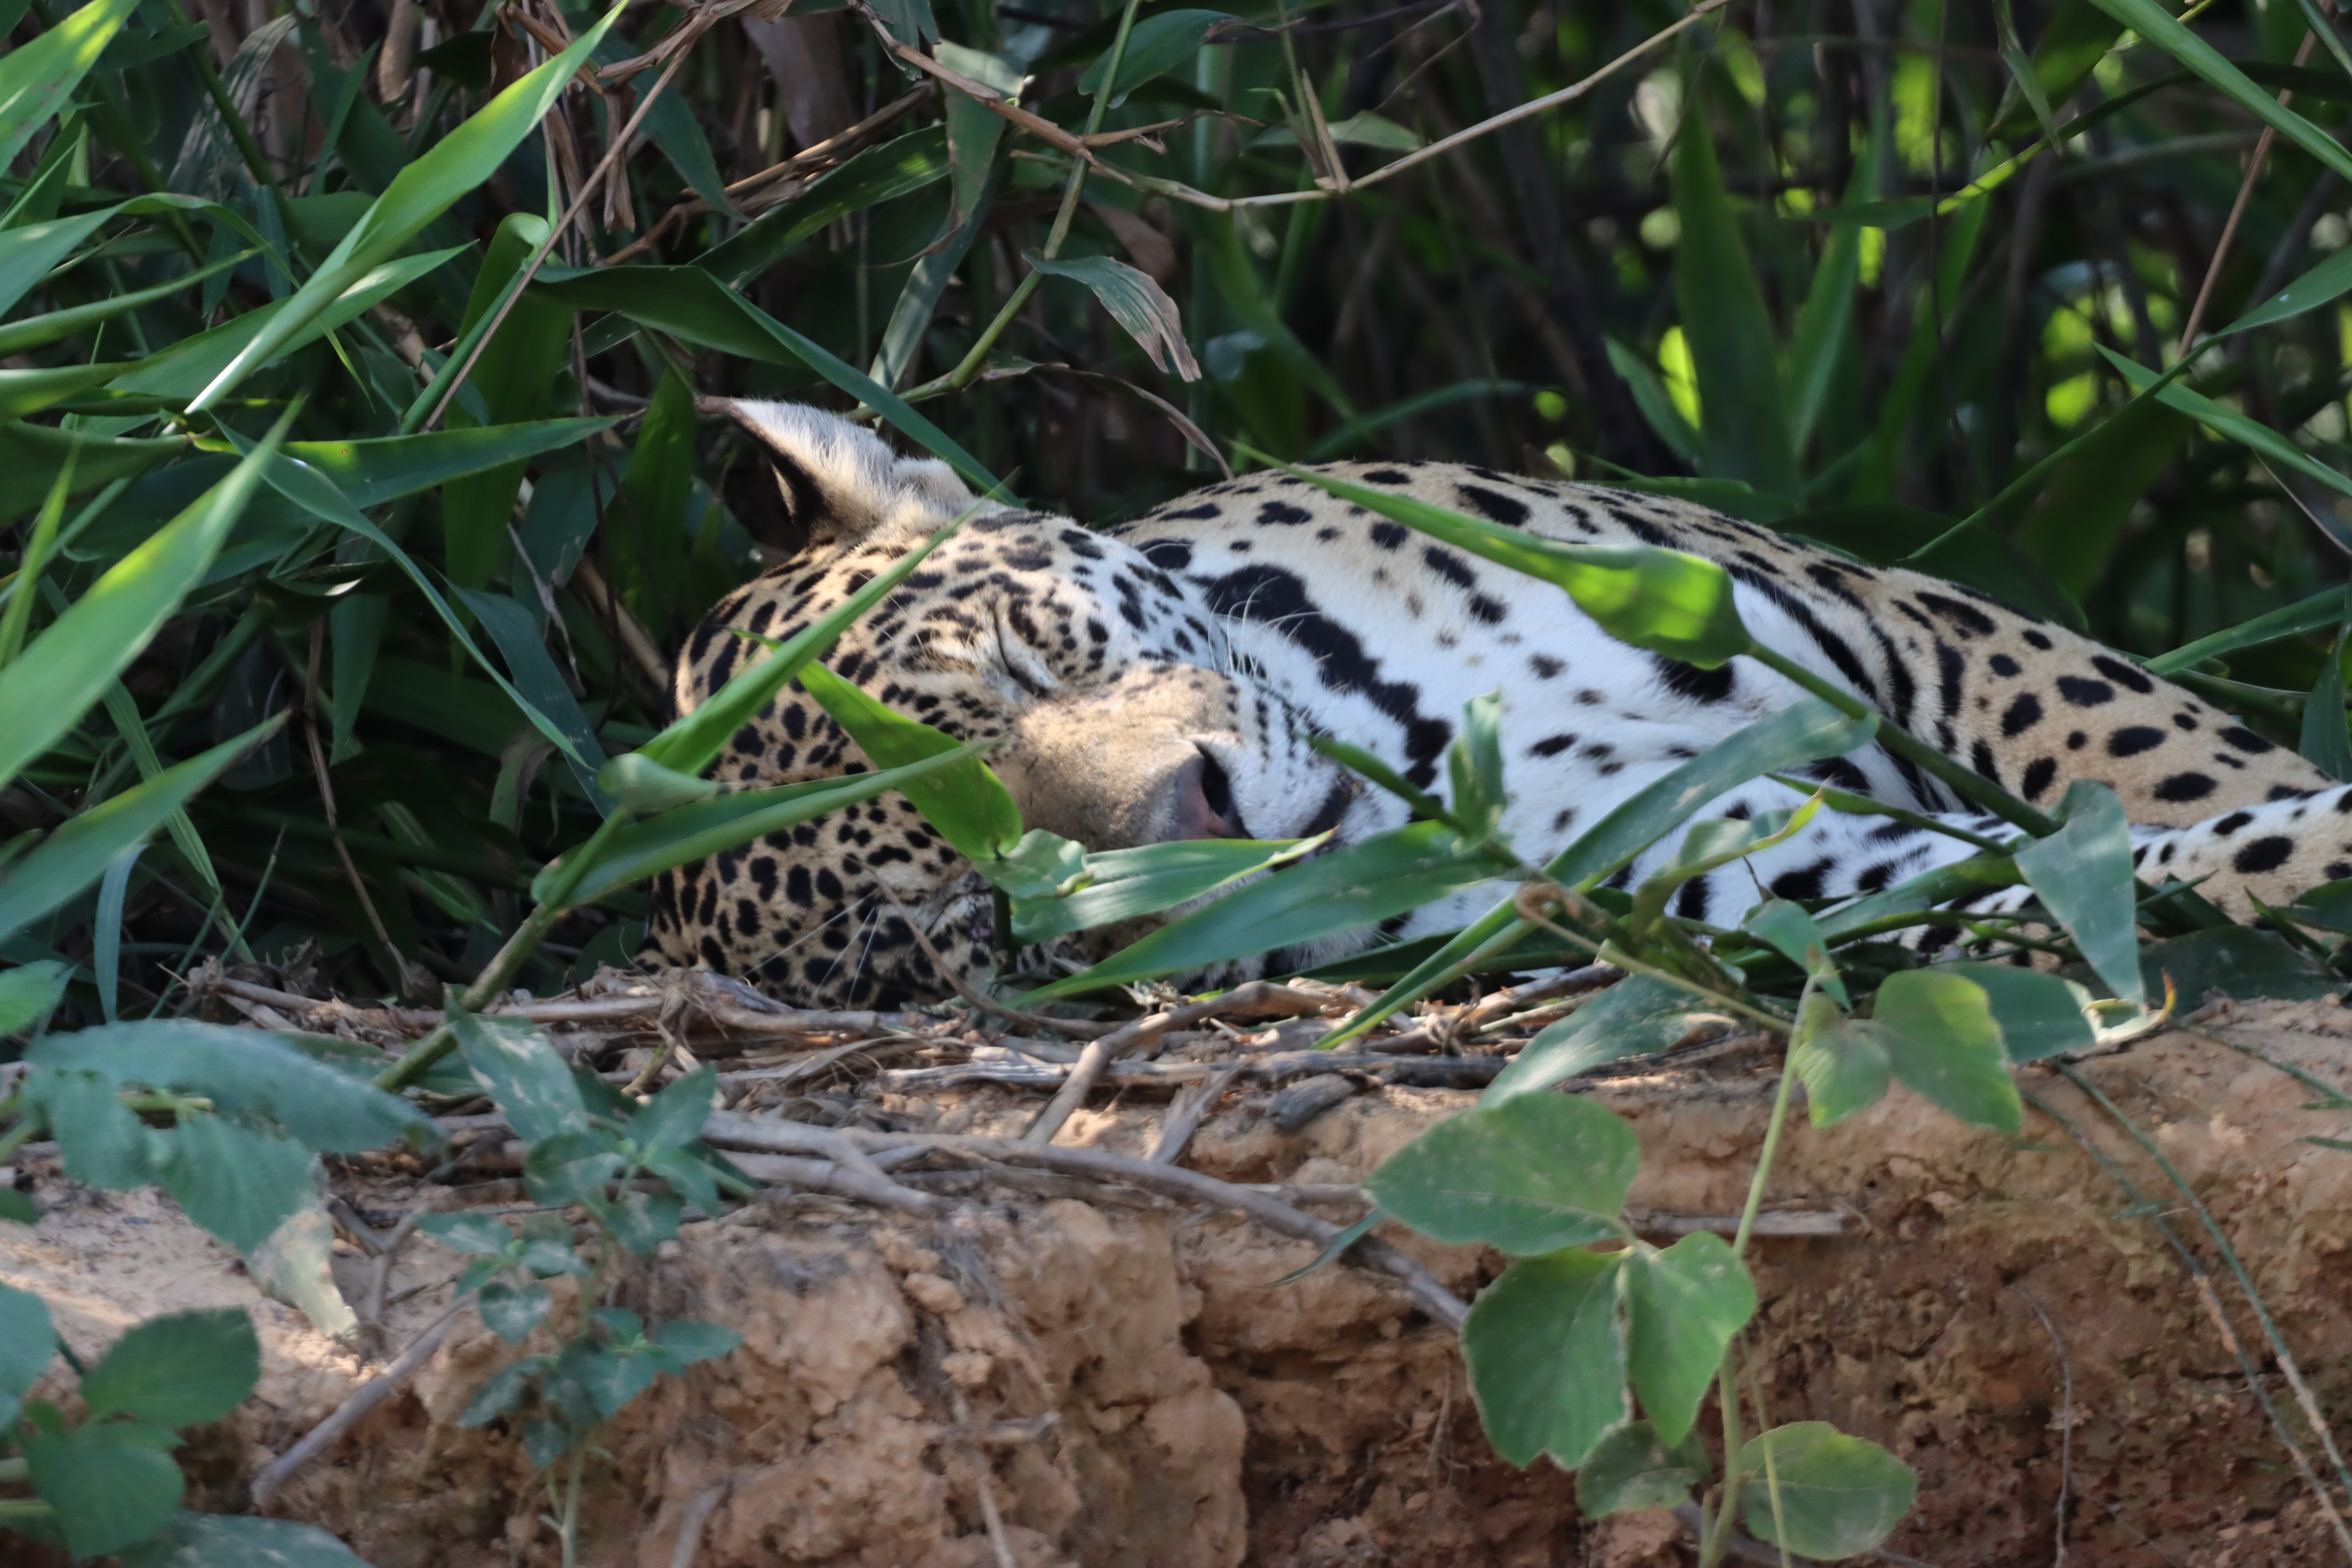
Jaguar: Kamaikua